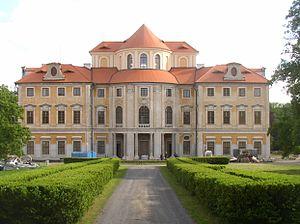
Giovanni Battista Alliprandi est un architecte du baroque en Bohême.